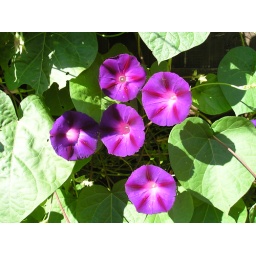
Ipomea - Morning Glory - Common Name.Climbing plant - place near fence or posts